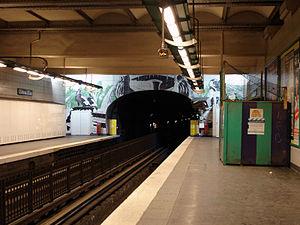
Fresque de la station Château d'Eau de la ligne 4 du métro de Paris, France
Cet article recense les œuvres d'art installées dans les transports ferroviaires en Île-de-France.
La ligne 4 du métro de Paris est l'une des seize lignes du réseau métropolitain de Paris. Entièrement située dans les limites de la capitale durant plus d'un siècle depuis sa création, elle relie désormais le terminus nord Porte de Clignancourt au terminus sud Mairie de Montrouge et traverse le cœur de Paris. Longue de 12,1 kilomètres, elle est en correspondance avec toutes les autres lignes de métro et toutes les lignes de RER. Elle est également la deuxième ligne la plus fréquentée du réseau après la ligne 1, avec 172 millions de voyageurs en 2010. La ligne 4 est la première à relier la rive droite à la rive gauche de la Seine par une traversée sous-fluviale, occasionnant de 1905 à 1907 au cœur même de la capitale des travaux spectaculaires.
Château d'Eau est une station de la ligne 4 du métro de Paris, située dans le 10ᵉ arrondissement de Paris.